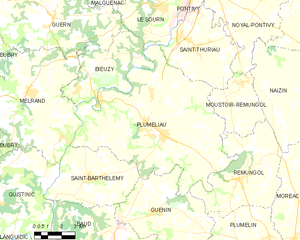
Pluméliau [plymeljo] est une ancienne commune française située dans le département du Morbihan, en région Bretagne.